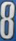
Number: 8